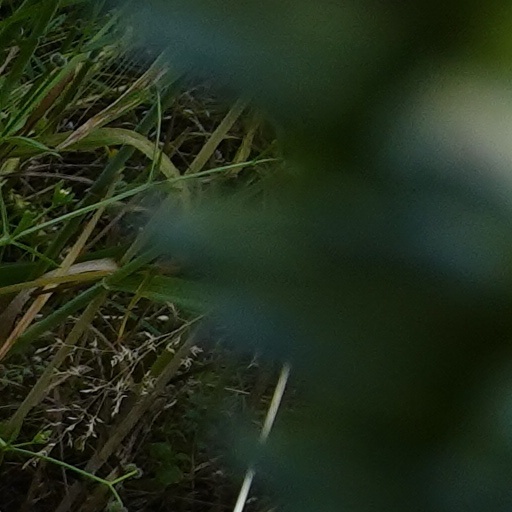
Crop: wheat